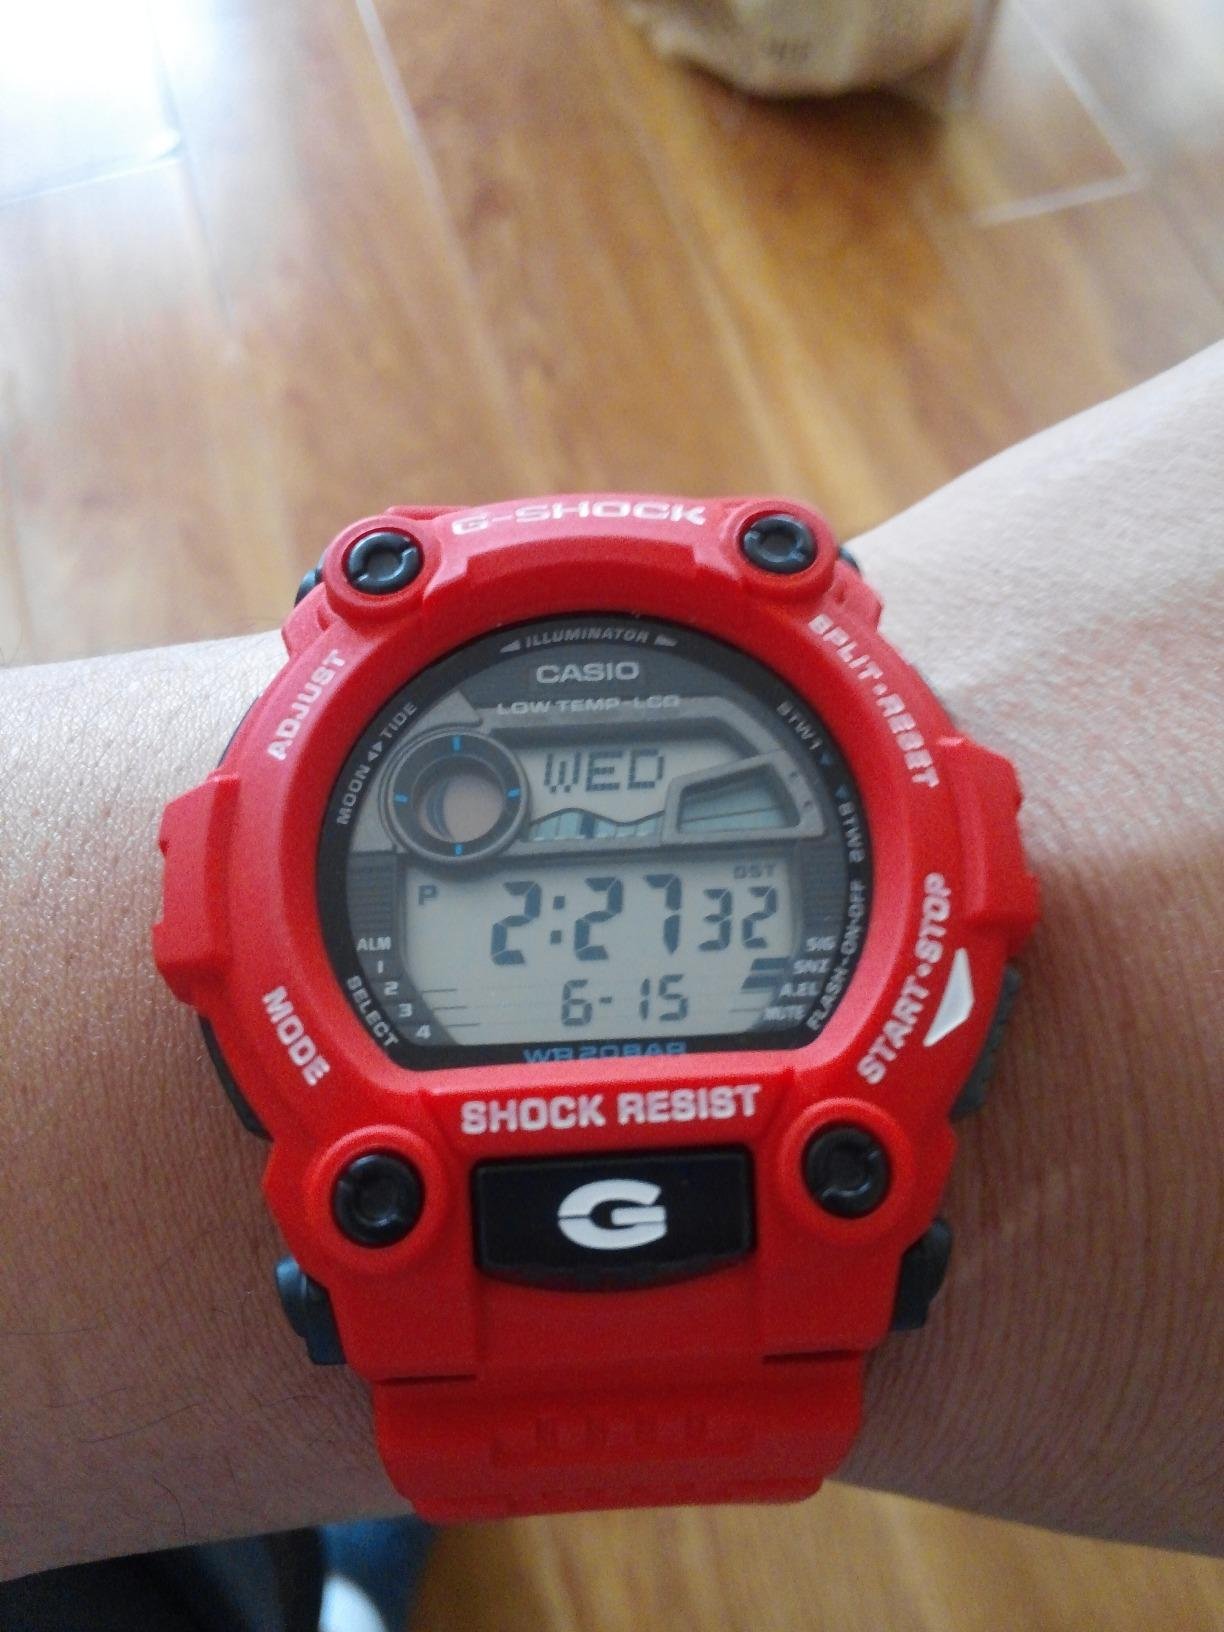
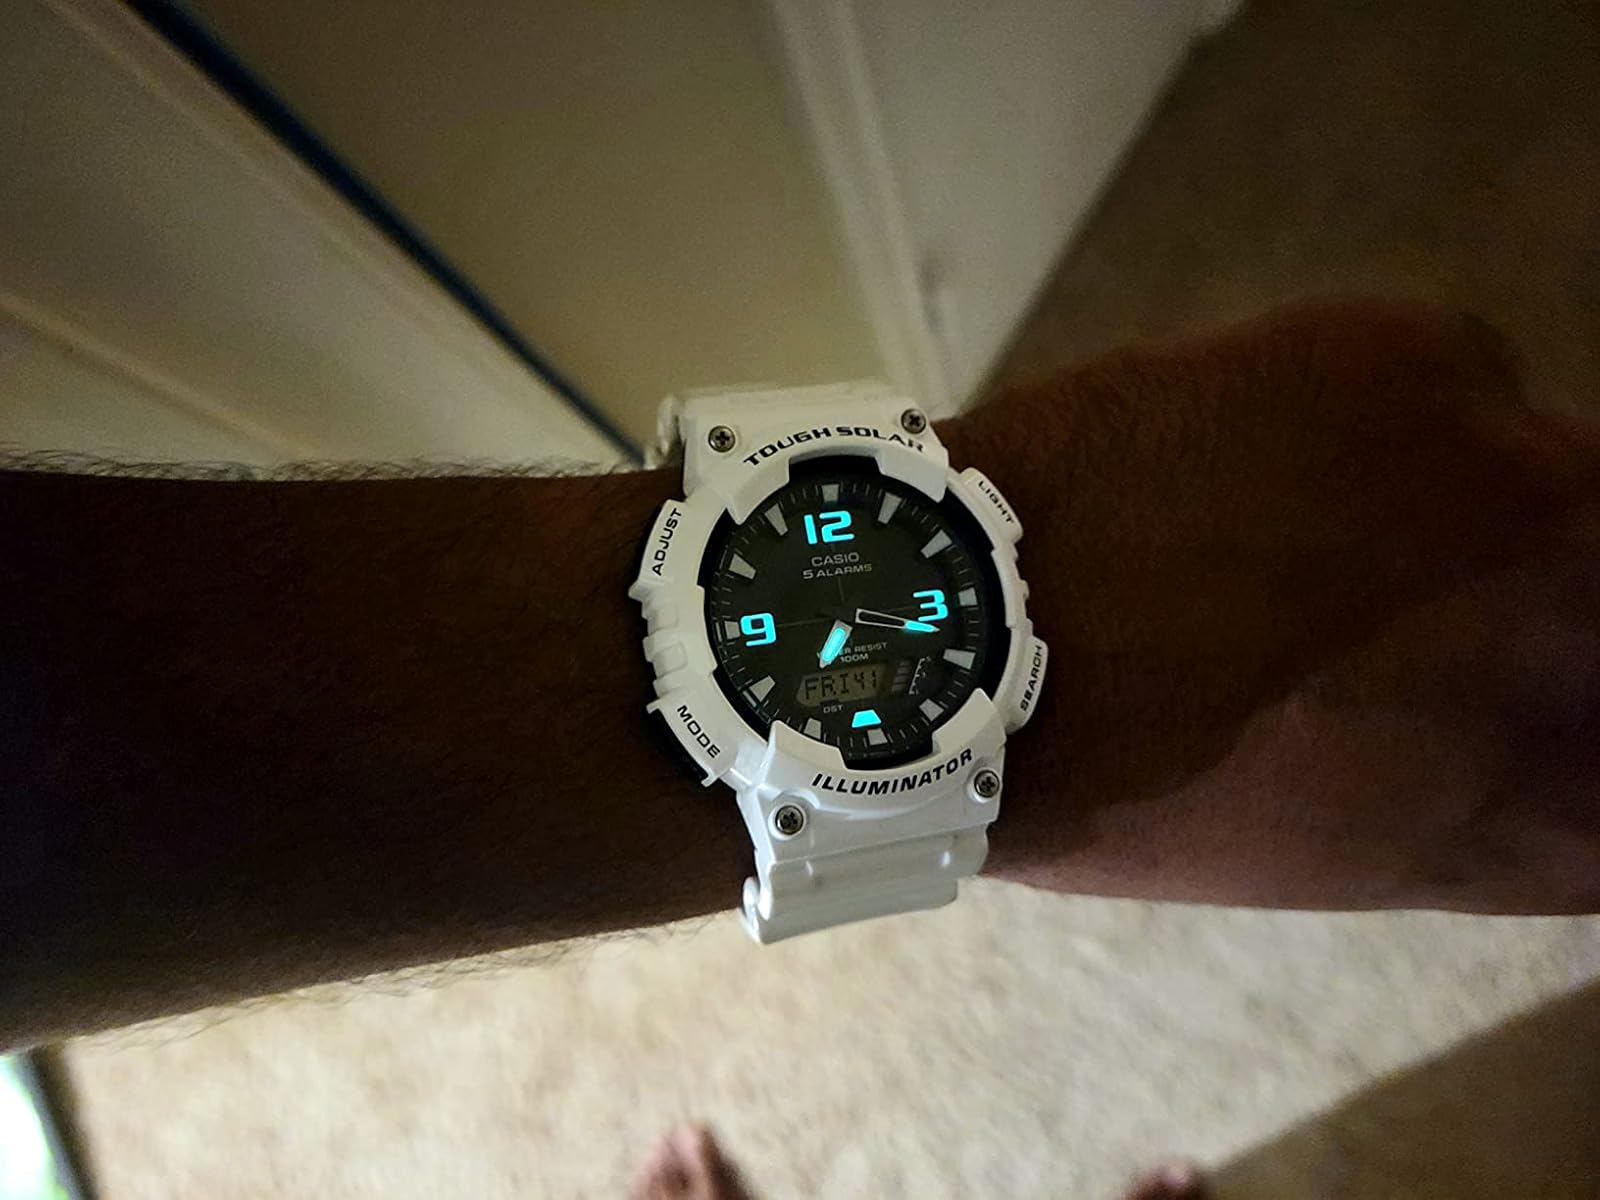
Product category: accessories_watch
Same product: no